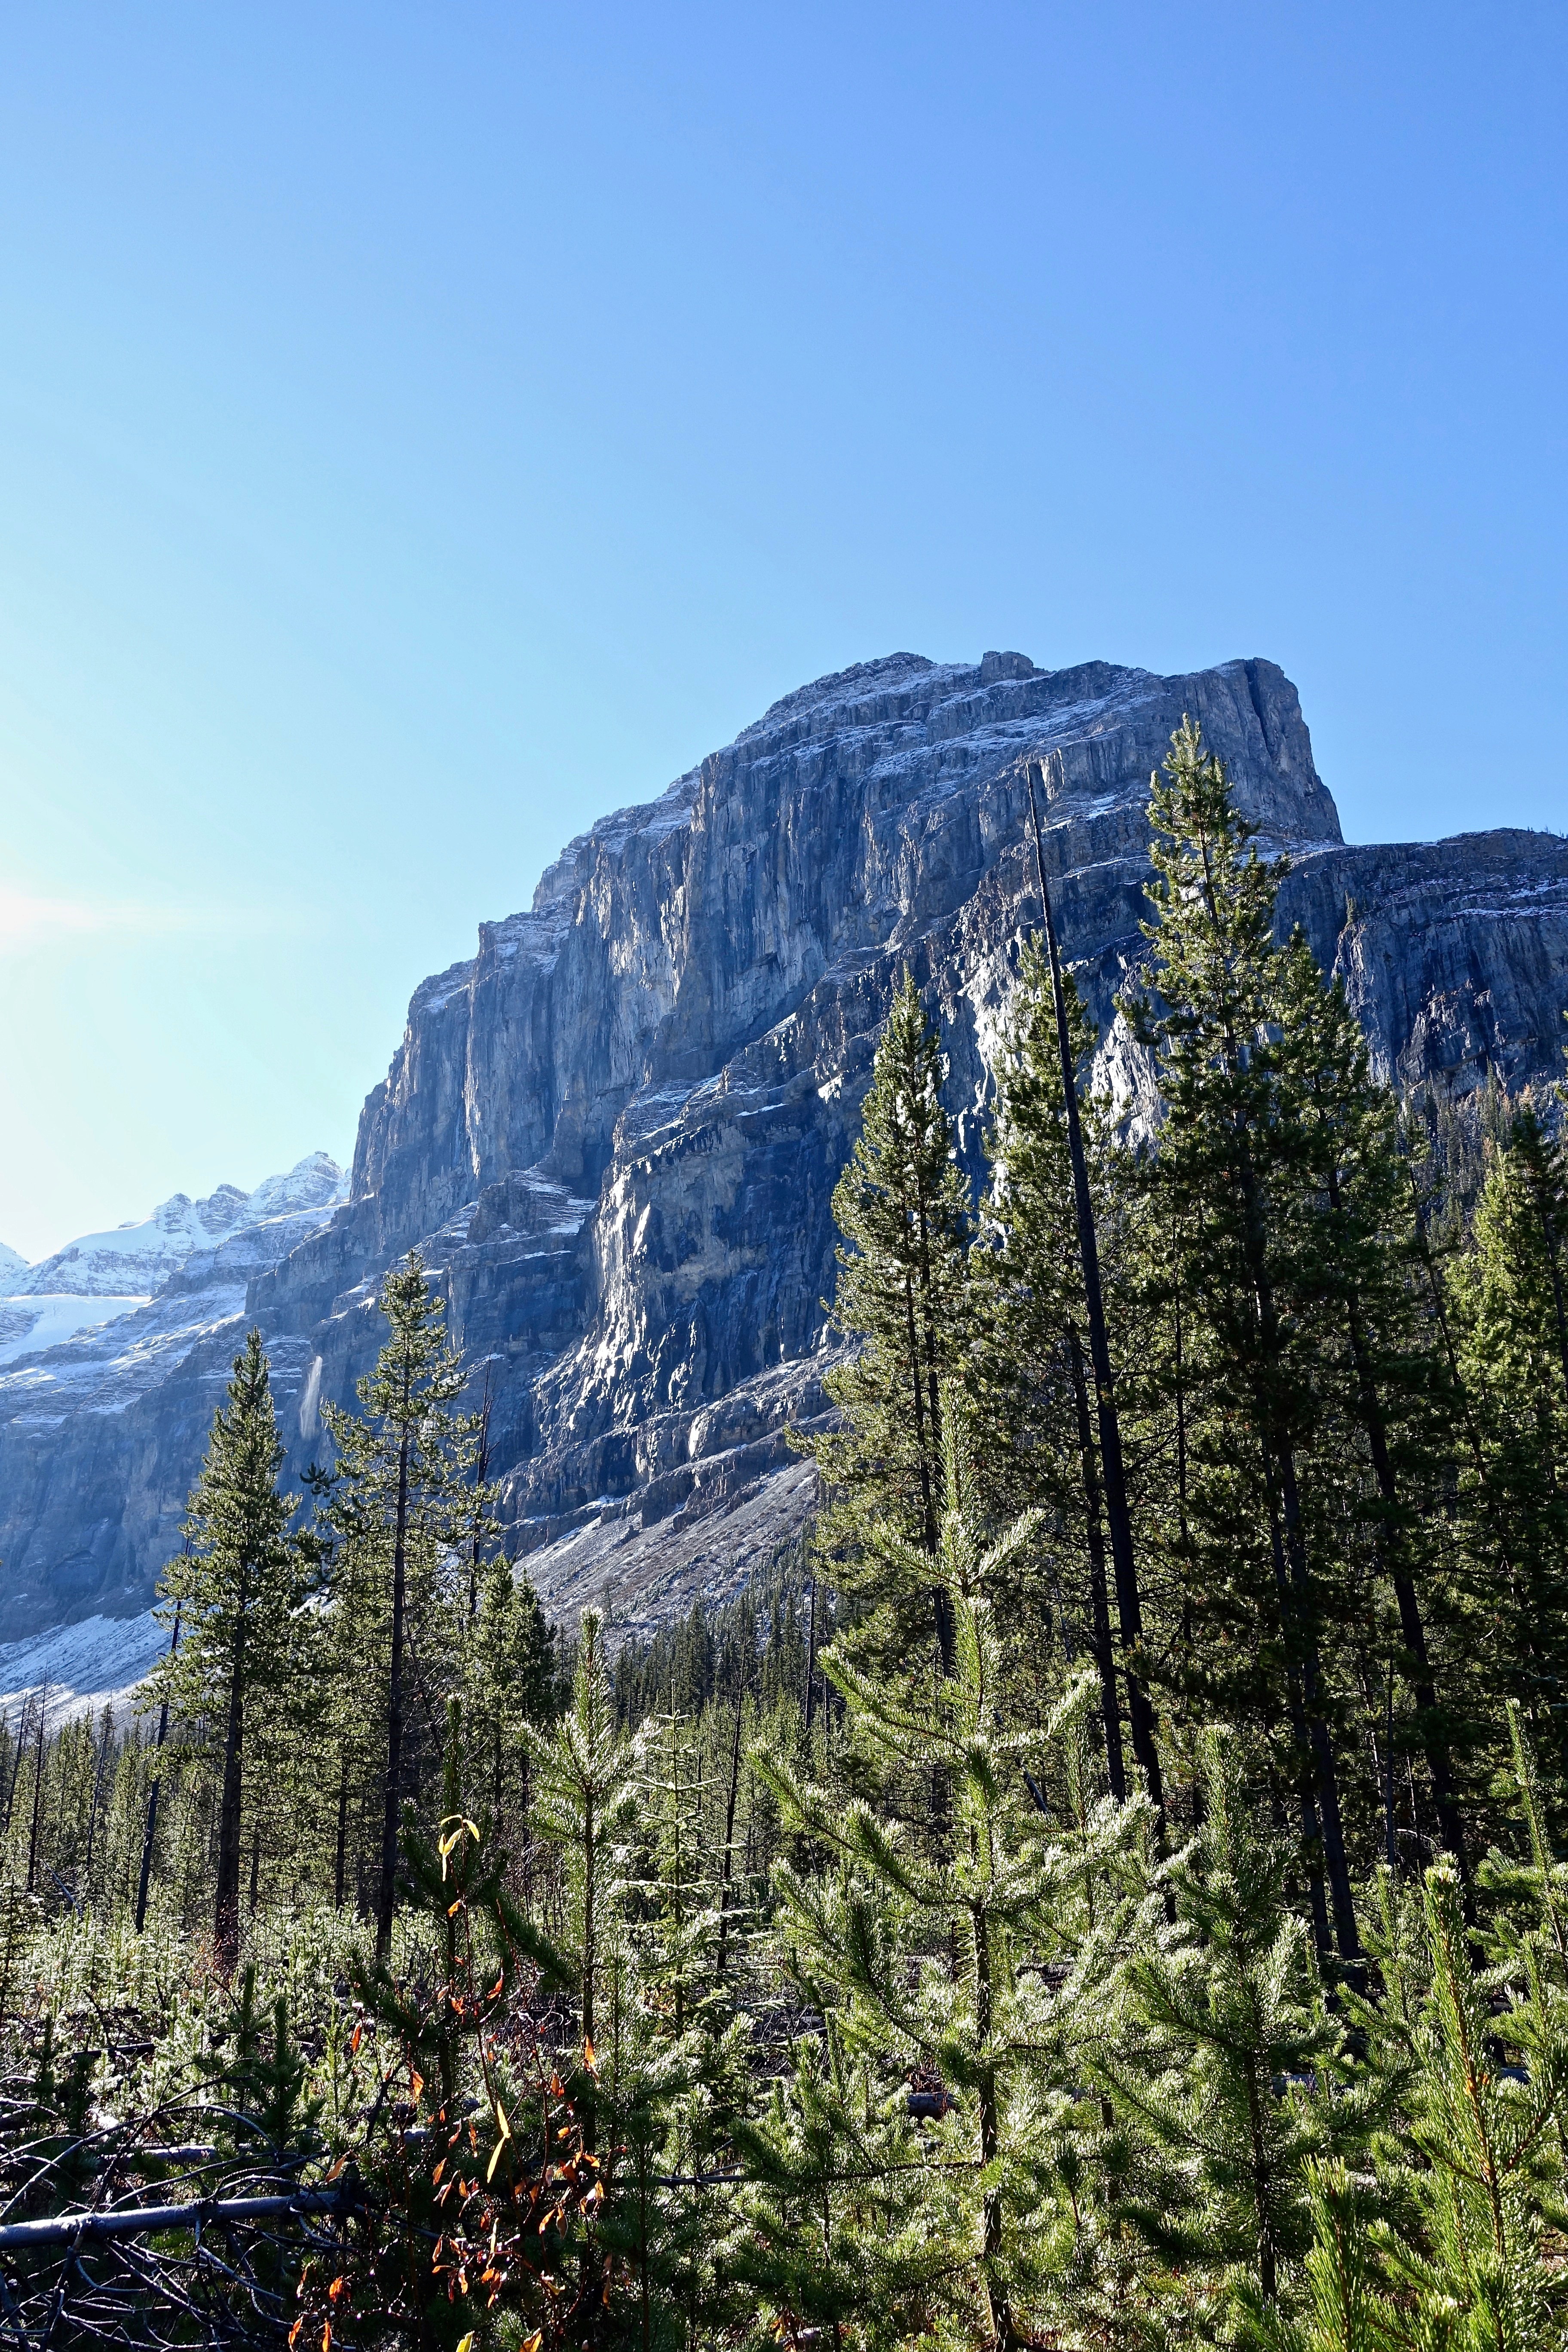
landscape, tree, nature, forest, outdoor, wilderness, walking, mountain, trail, adventure, peak, mountain range, scenic, park, scenery, terrain, national park, ridge, alps, ecosystem, landform, geographical feature, mountainous landforms